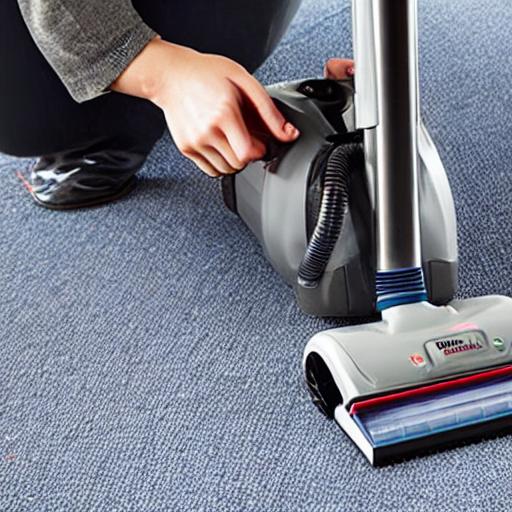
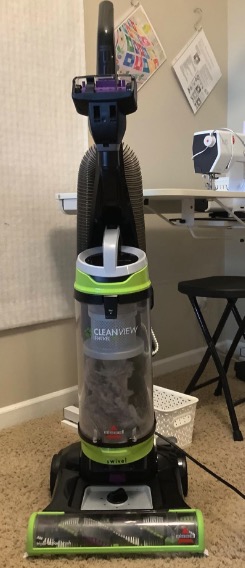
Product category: items_vacuum
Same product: no